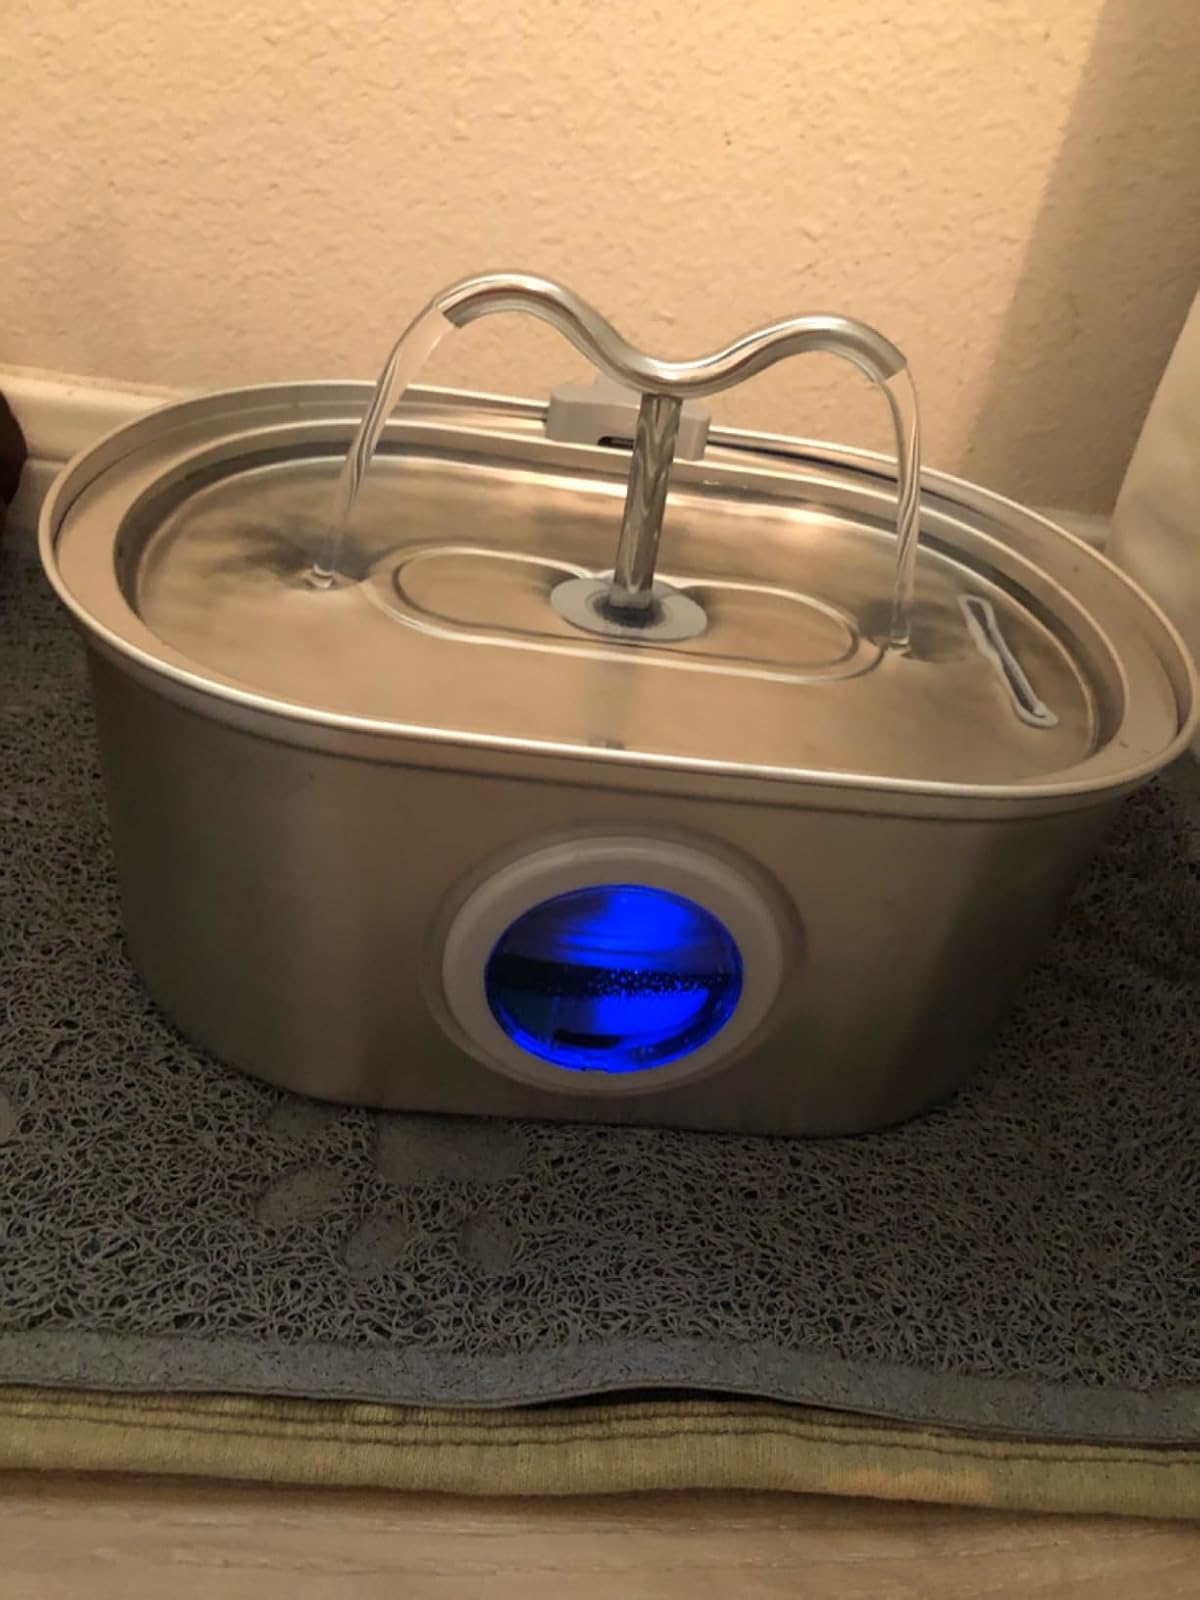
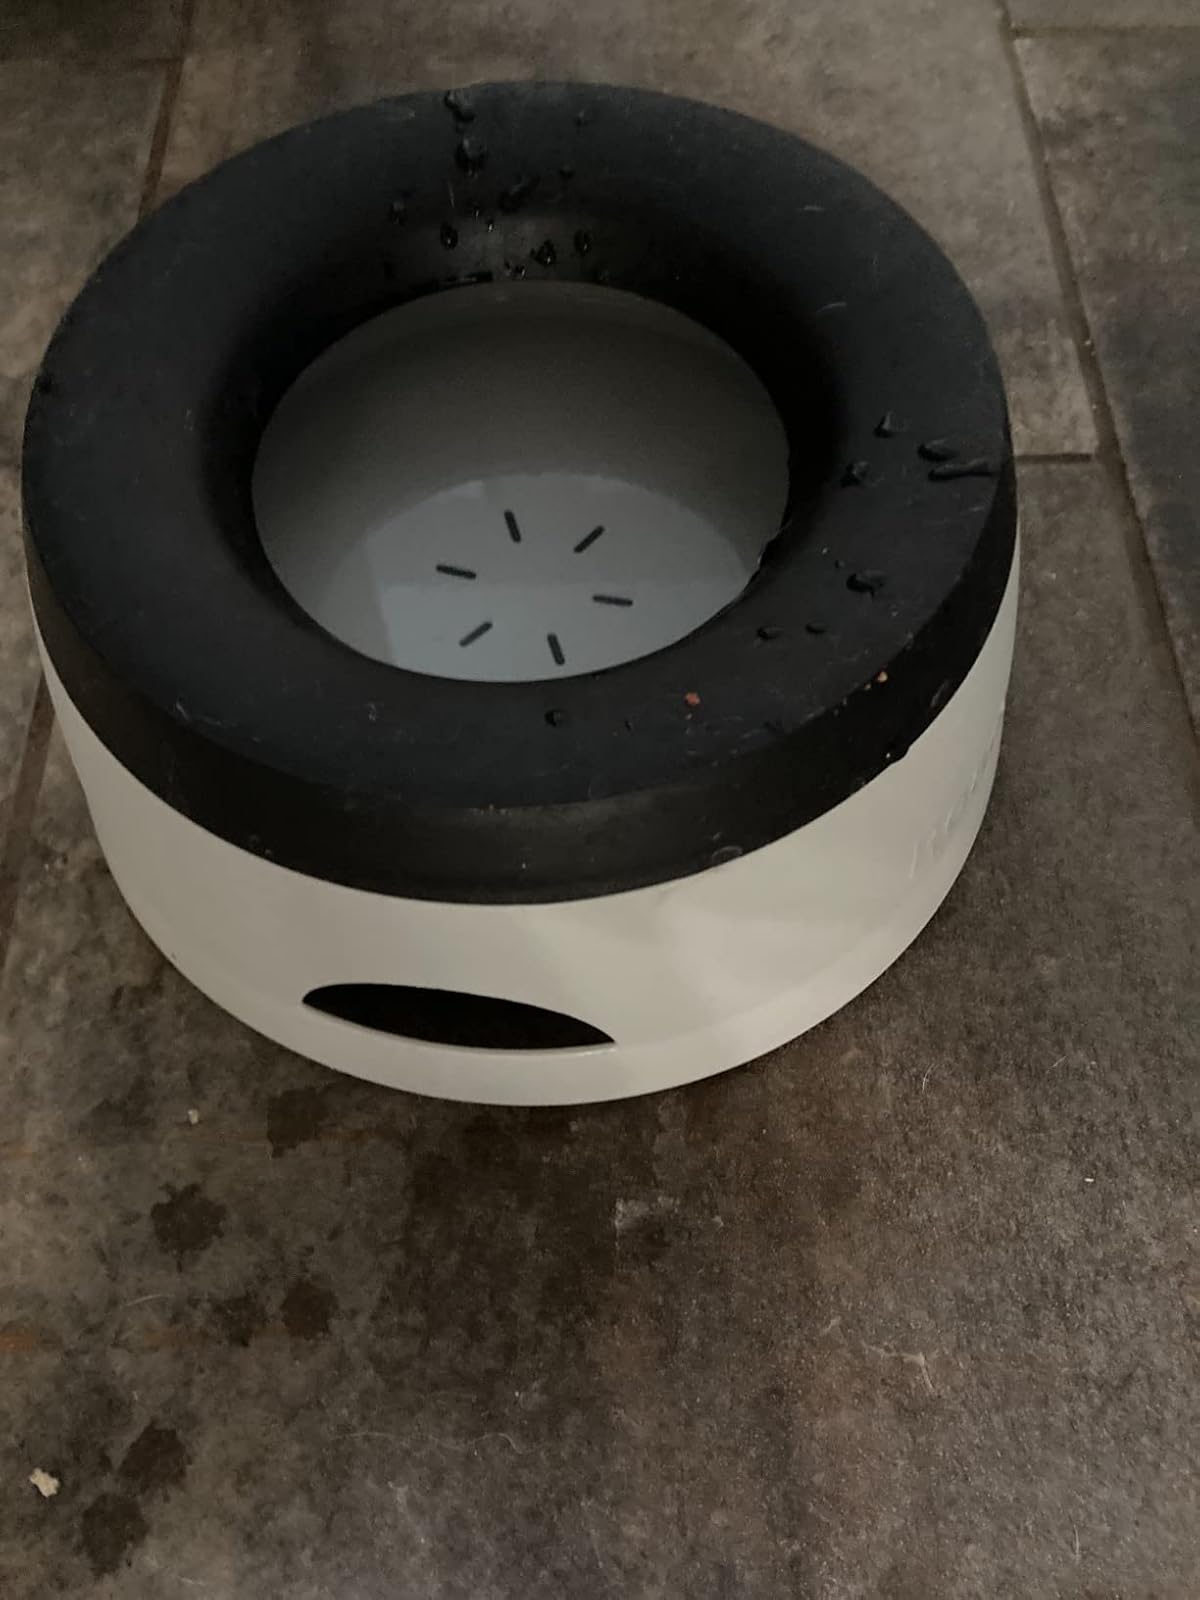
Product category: items_bowl
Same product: no